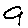
Label: 9